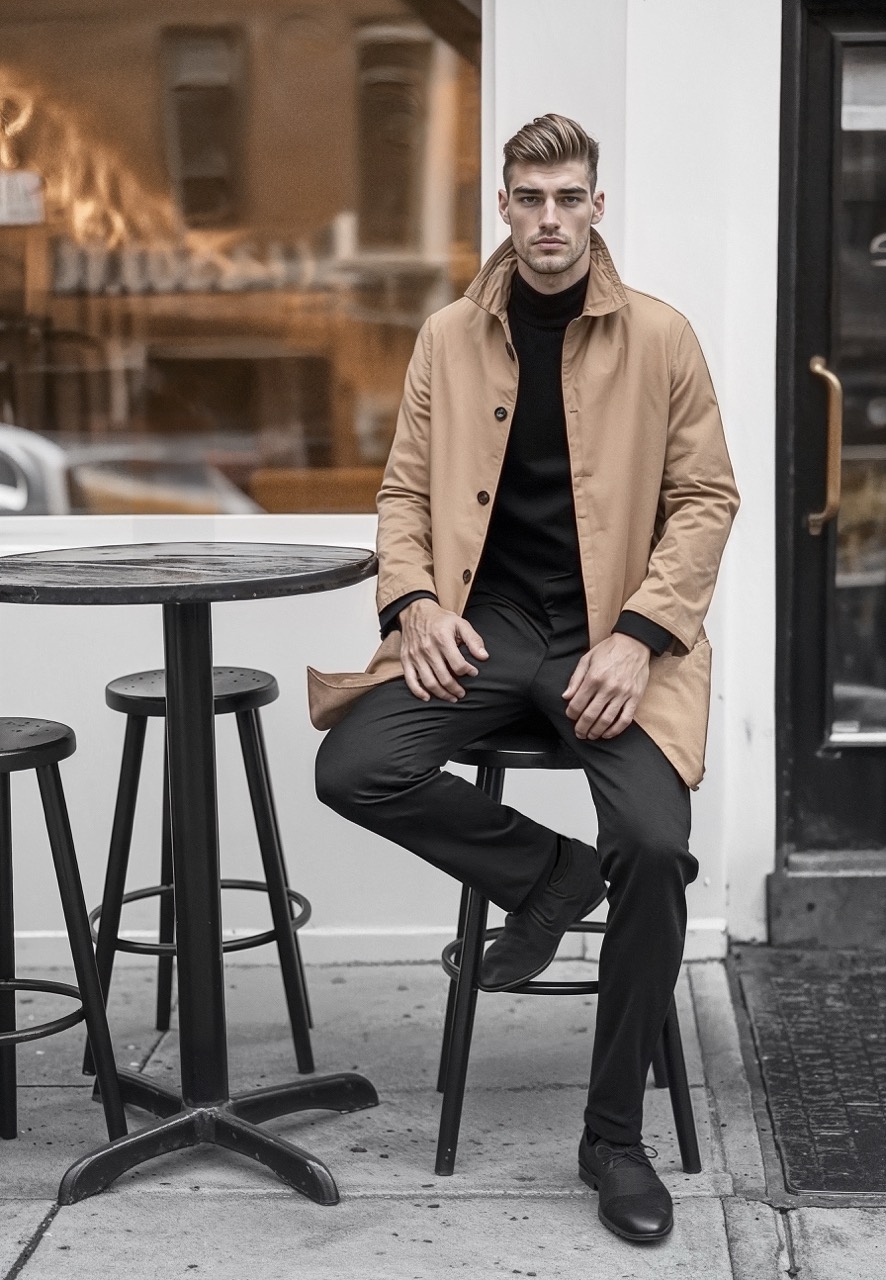
Martin coat - Khaki
Classic trench coat with a modern twist. Features include a standard inner pocket with a zip and an additional zippered inner pocket to keep your belongings secure. Model is 188 cm tall and wears size L. Quality: 70% Cotton, 30% Nylon
Brand: Clean Cut Copenhagen
Category: Apparel & Accessories > Clothing > Outerwear > Coats & Jackets > Trench Coats